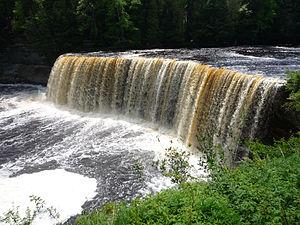
La Tahquamenon est une rivière à eaux noires des États-Unis dans l'État du Michigan.
Les chutes Tahquamenon ou chutes du Tahquamenon sont deux chutes d'eau différentes sur la rivière de Tahquamenon. Toutes les deux sont situées près du lac Supérieur dans la partie orientale de la péninsule supérieure de l'État américain de Michigan.